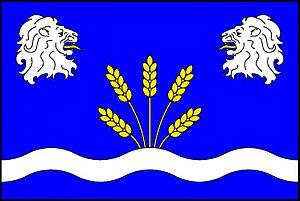
Nahořany est une commune du district de Náchod, dans la région de Hradec Králové, en Tchéquie. Sa population s'élevait à 587 habitants en 2018.